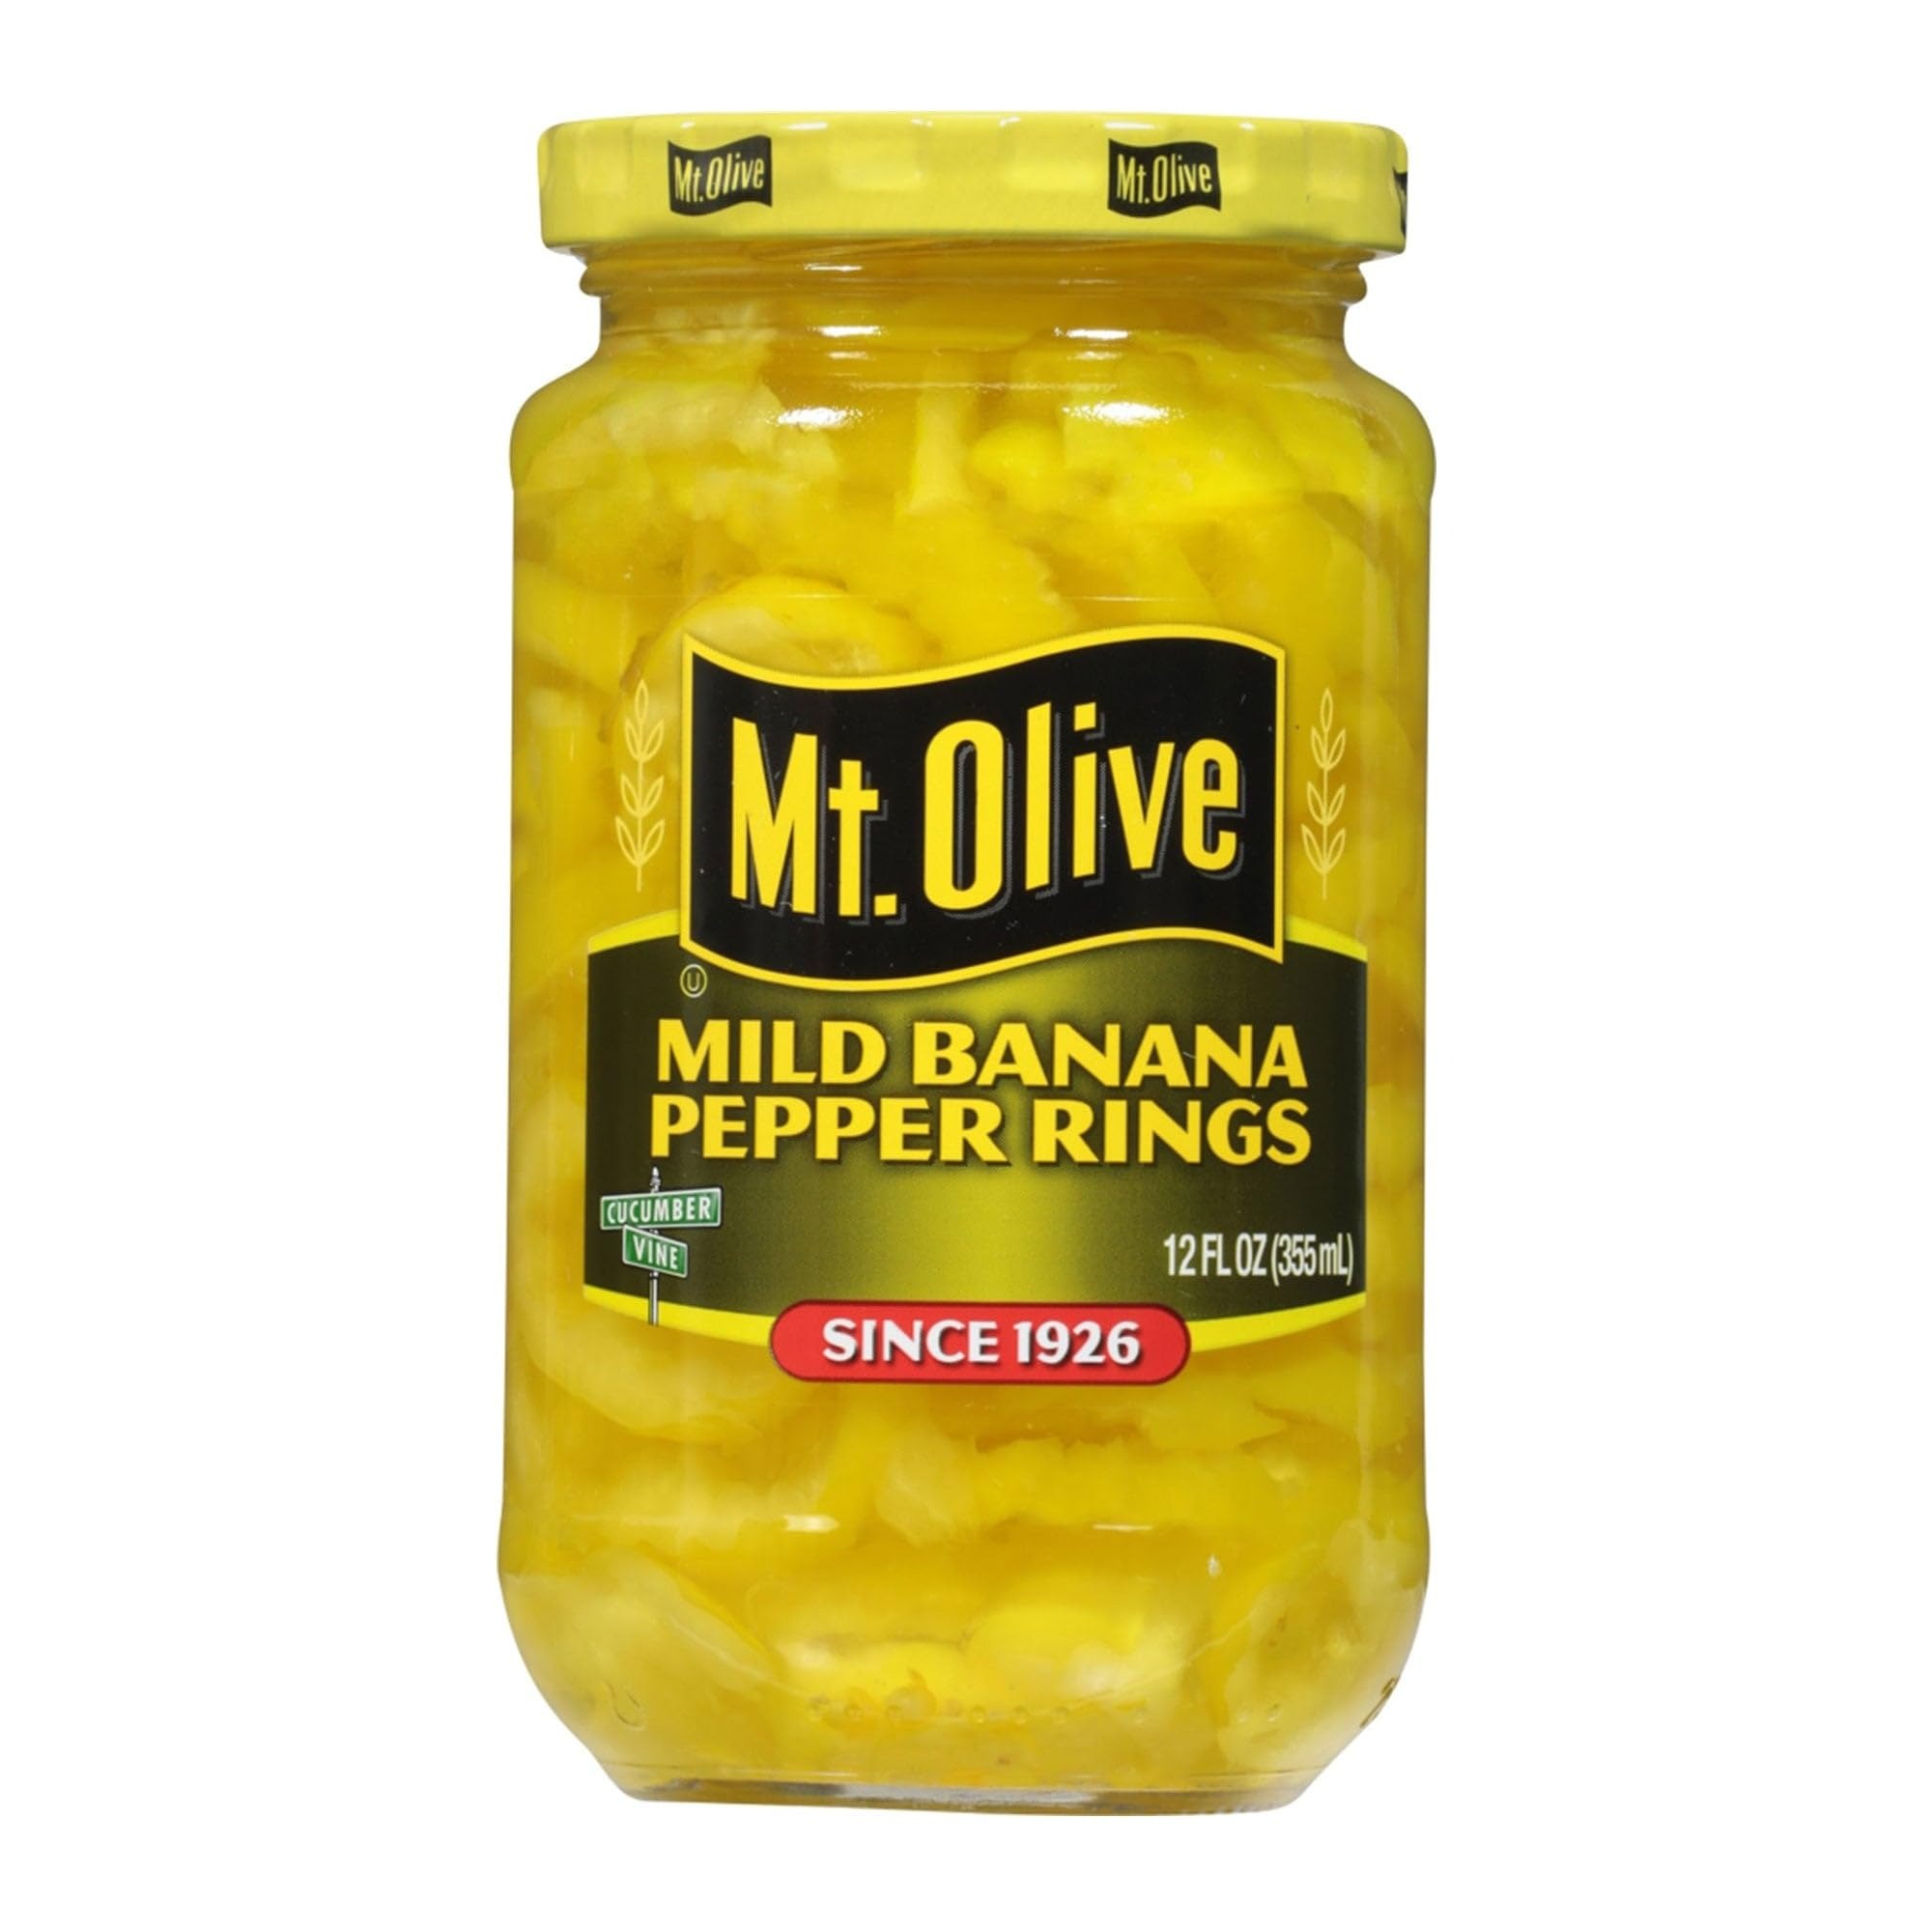
Item Name: Mt. Olive Mild Banana Pepper Rings - 12 oz Glass Jar
Bullet Point 1: Mt. Olive Quality Since 1926
Bullet Point 2: Fresh Pack
Bullet Point 3: Fat Free, 0g Trans Fat, Low Calorie
Bullet Point 4: Perfect sandwich topper
Bullet Point 5: Superior sliced hot banana pepper rings
Product Description: <p>Great for spicing up any meal !!! Enjoy a hearty taste with the highest quality and best tasting ingredients </p> <p>Mild Banana Peppers make your pizzas, salads and antipasti sit up and take notice. They’re crunchy, firm and plenty tasty !! </p>
Value: 12.0
Unit: Fl Oz

Price: 4.16